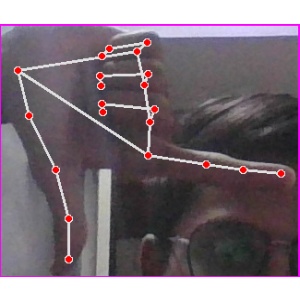
अक्षर: ख